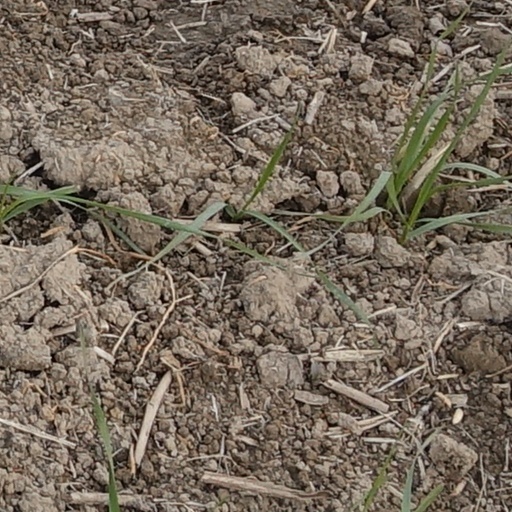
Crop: wheat